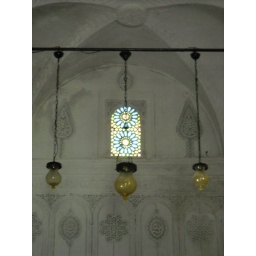
lamps and window in former mosque